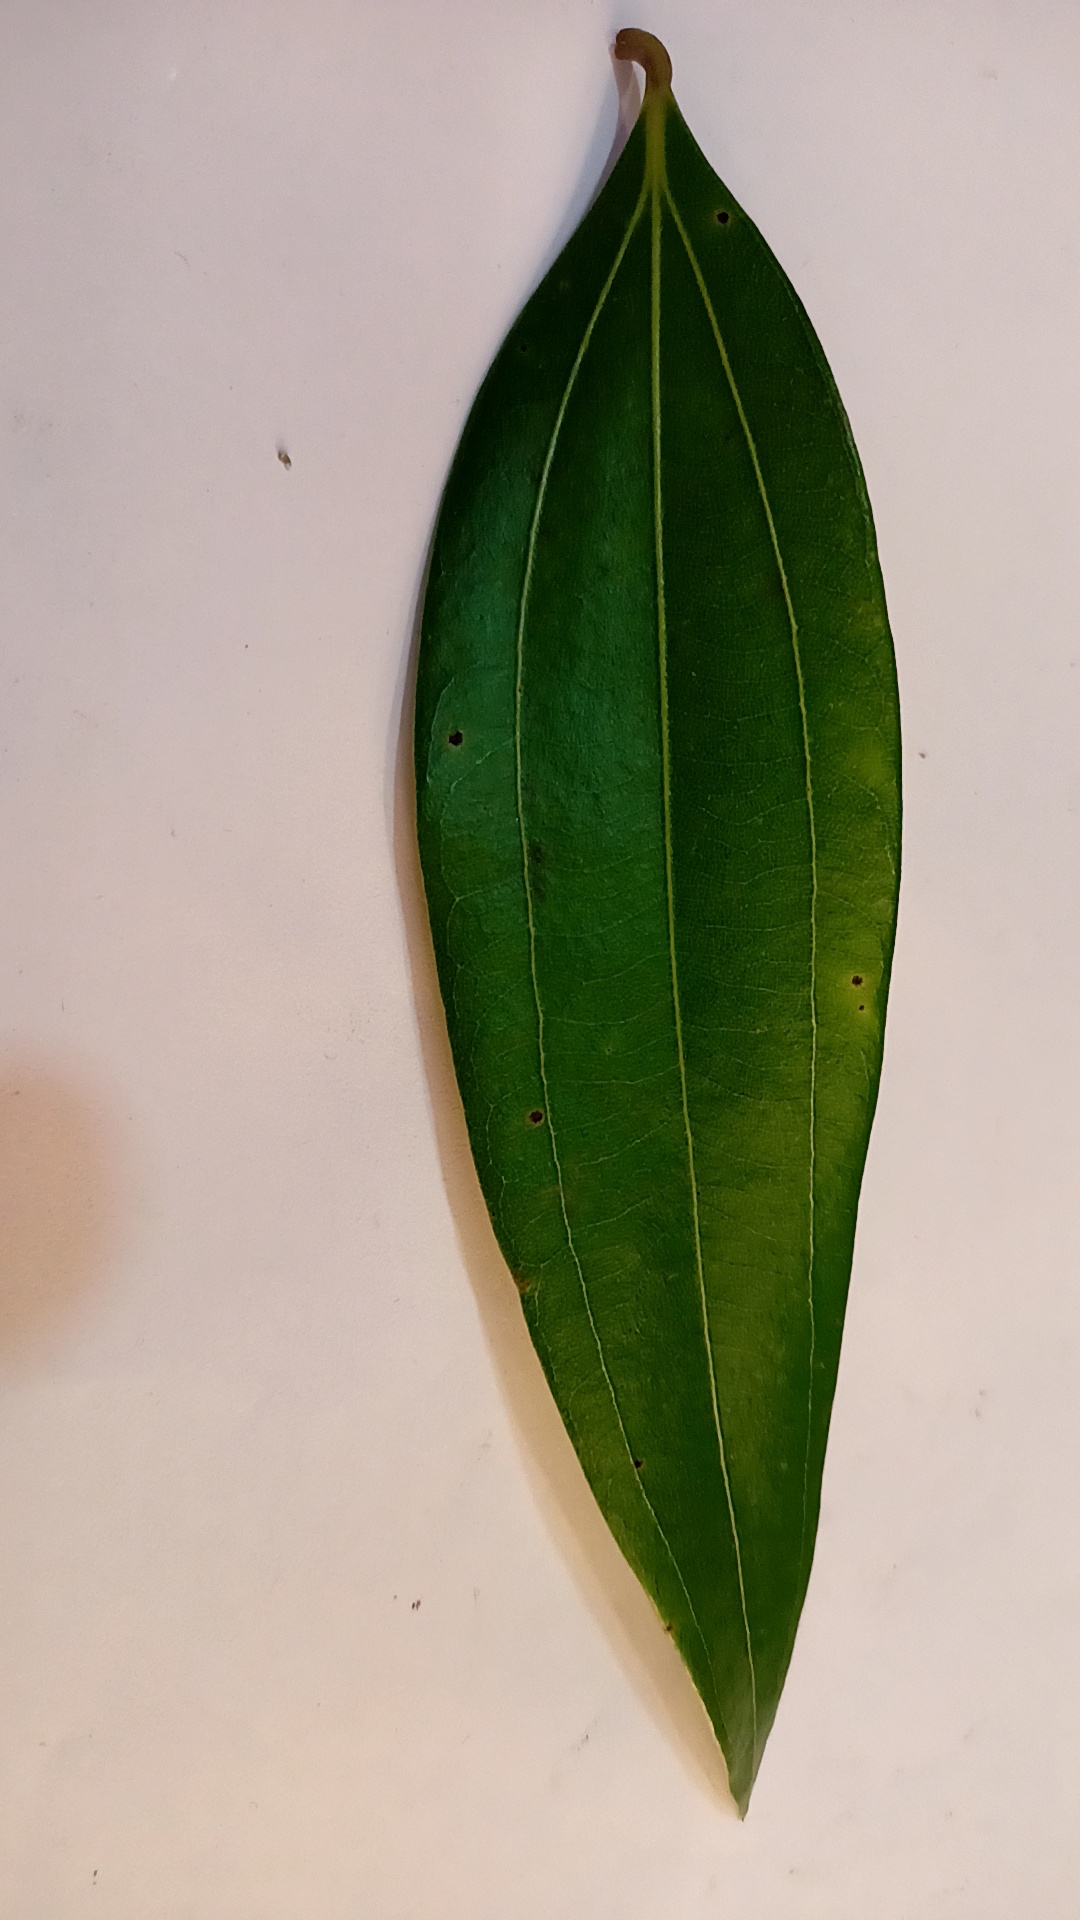
Label: Disease